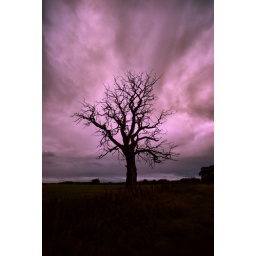
An ancient oak tree stands alone, bare to the elements, twisted and broken against the mornings demon clouds.